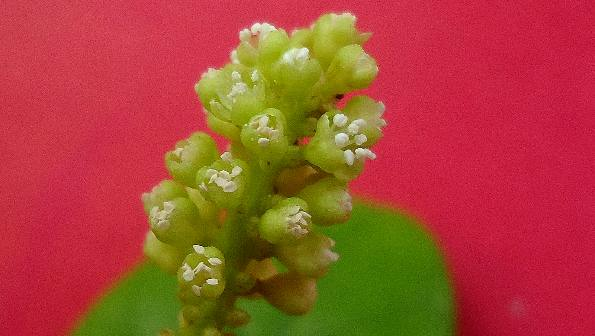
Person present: No